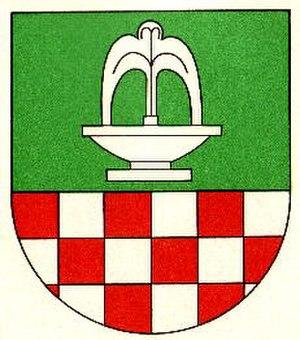
Schwollen est une municipalité allemande située dans le land de Rhénanie-Palatinat et l'arrondissement de Birkenfeld.